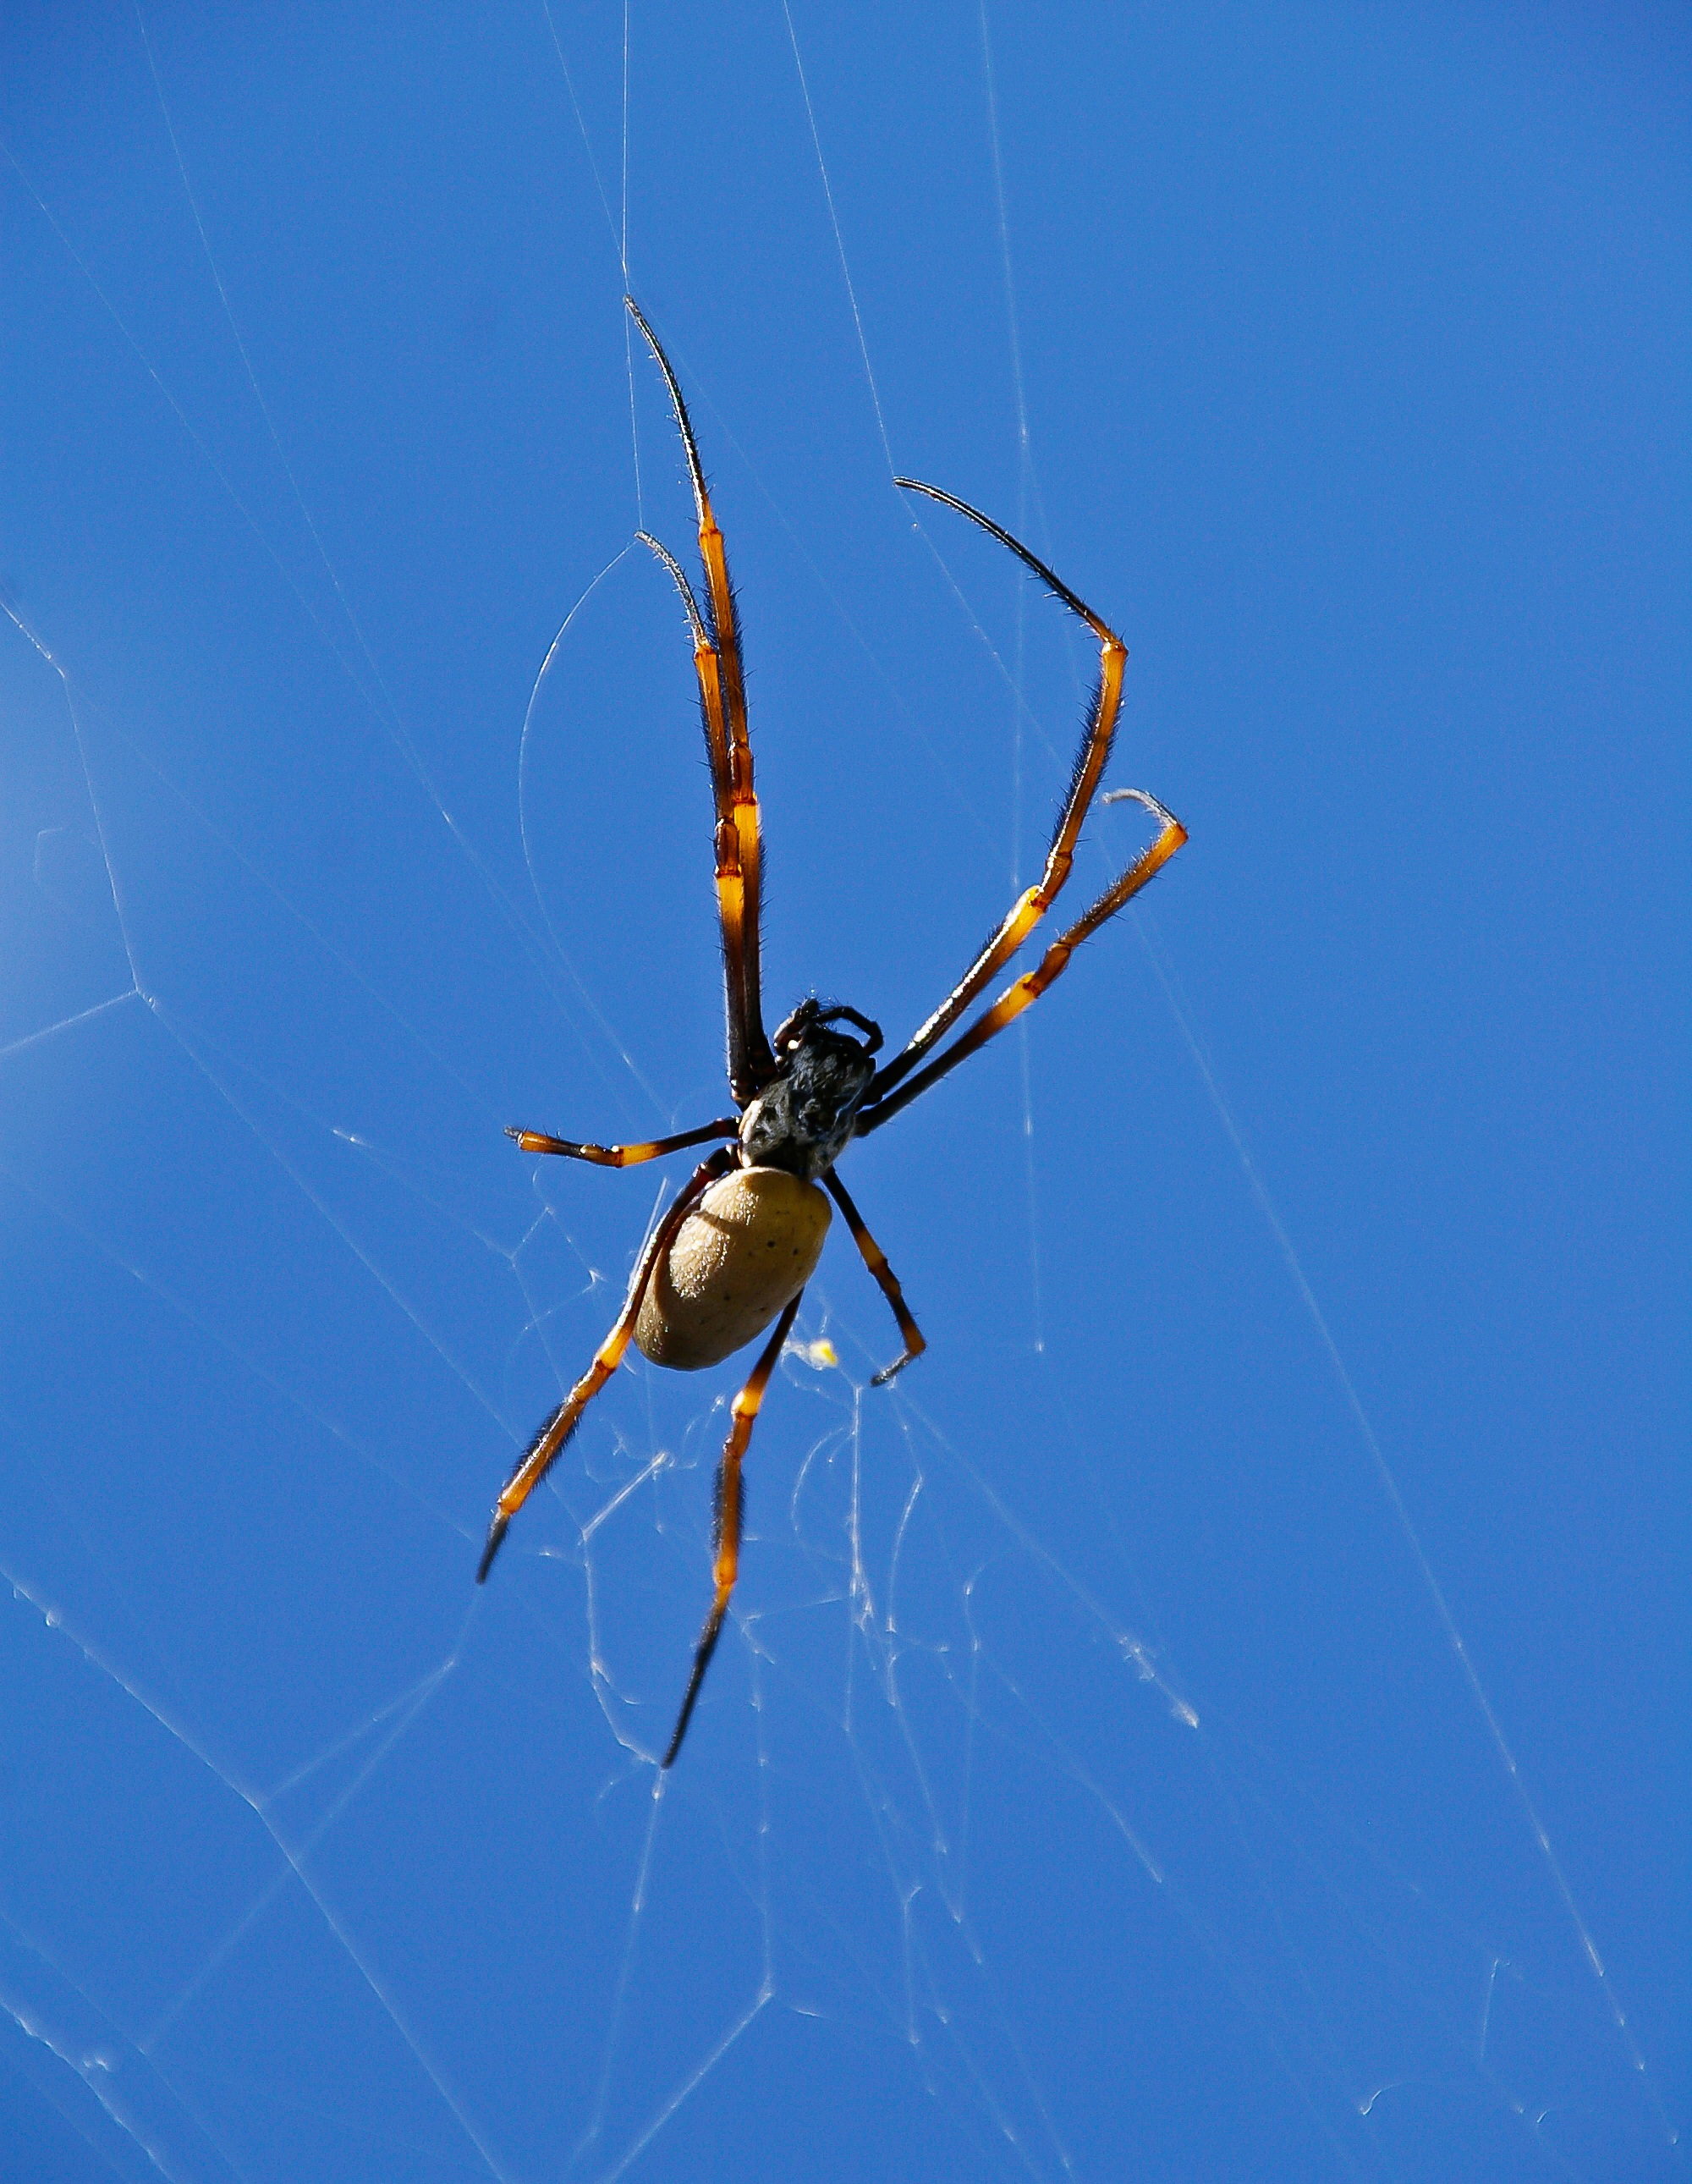
wing, female, wild, web, fauna, invertebrate, spider web, blue sky, australia, spider, arachnid, argiope, queensland, arthropod, european garden spider, araneus, orb weaver spider, orbweaver spider